Jay Haley

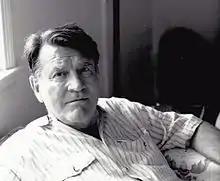
Jay Haley

Jay Douglas Haley (July 19, 1923 – February 13, 2007) was one of the founding figures of Problem-solving brief therapy and family therapy in general and of the strategic model of psychotherapy, and he was one of the more accomplished teachers, clinical supervisors, and authors in these disciplines.